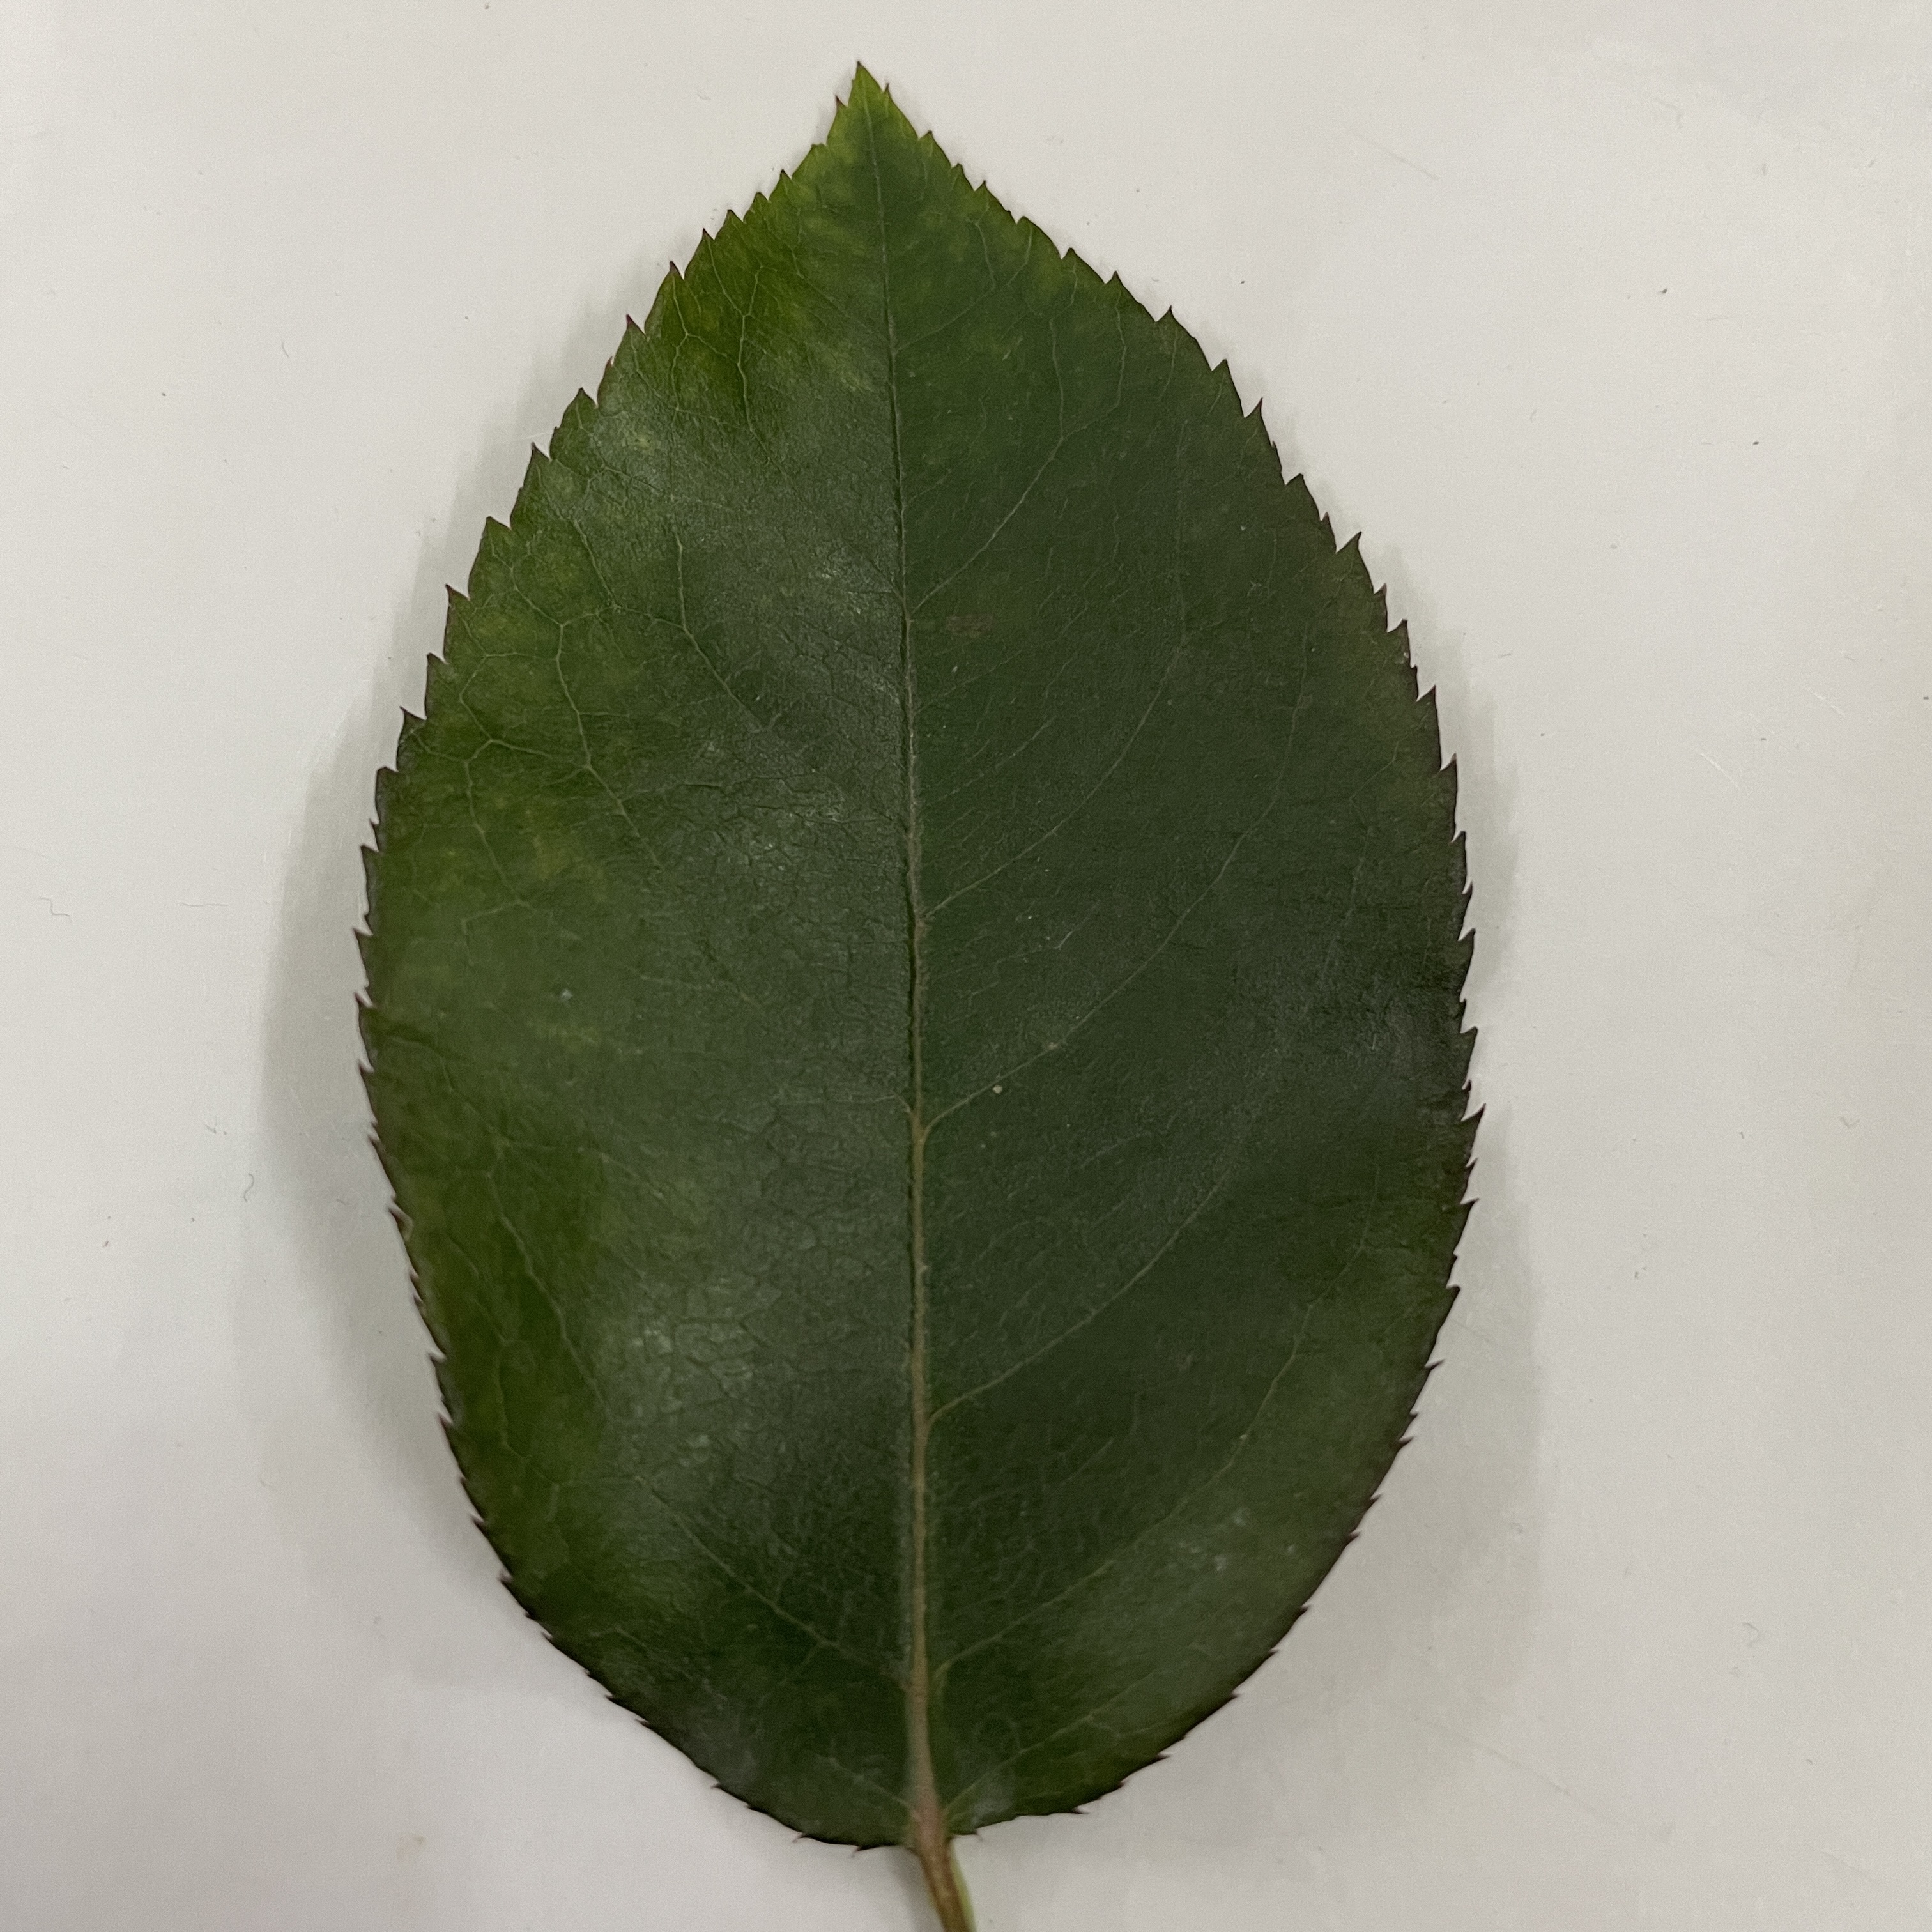
Label: Healthy Leaf